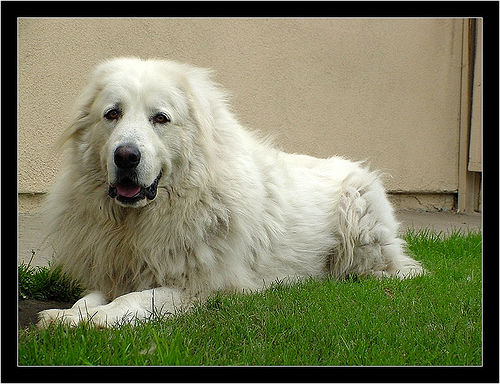
Animal: dog
Breed: great_pyrenees